Krasnaya Moskva

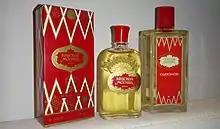

Krasnaya Moskva (literally "Red Moscow", figuratively "Beautiful Moscow") was the first Soviet-created perfume.